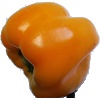
Label: Pepper Yellow 1